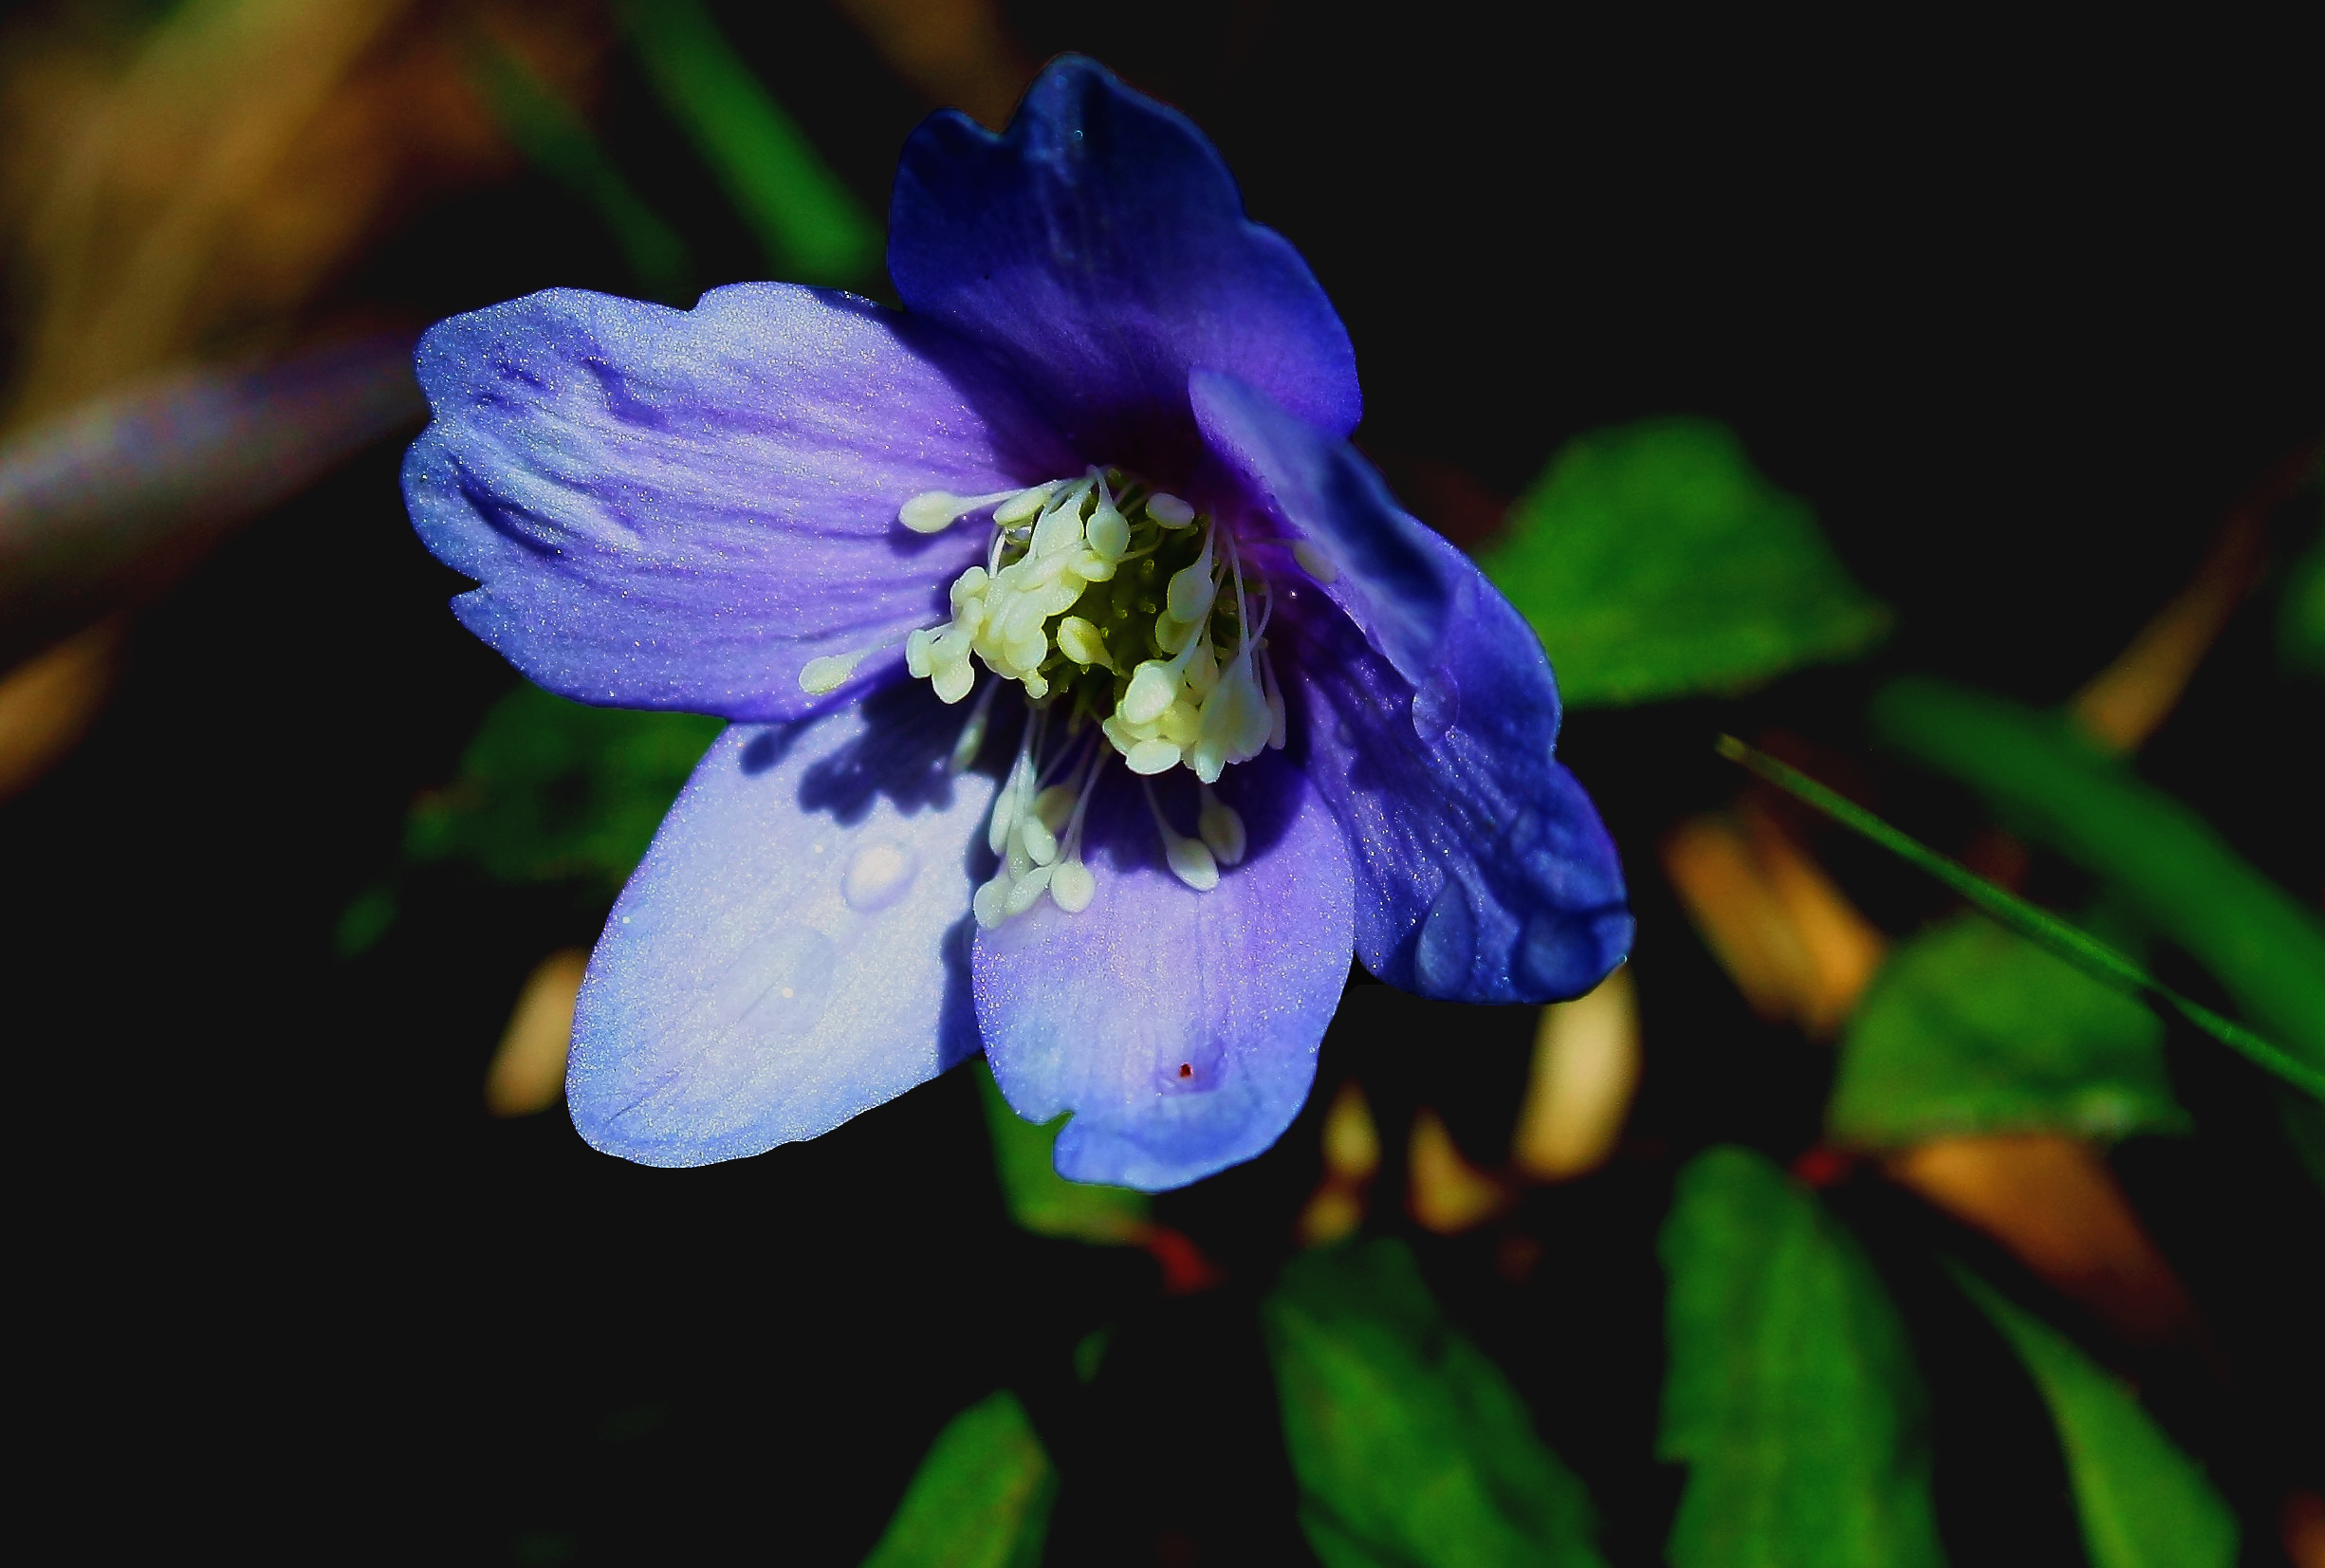
blossom, plant, flower, petal, flora, wildflower, flowers, close up, flores, galicia, pontevedra, espana, ggl1, xovesphoto, alama, gphoto, rioverdugo, macr, macro photography, flowering plant, land plant